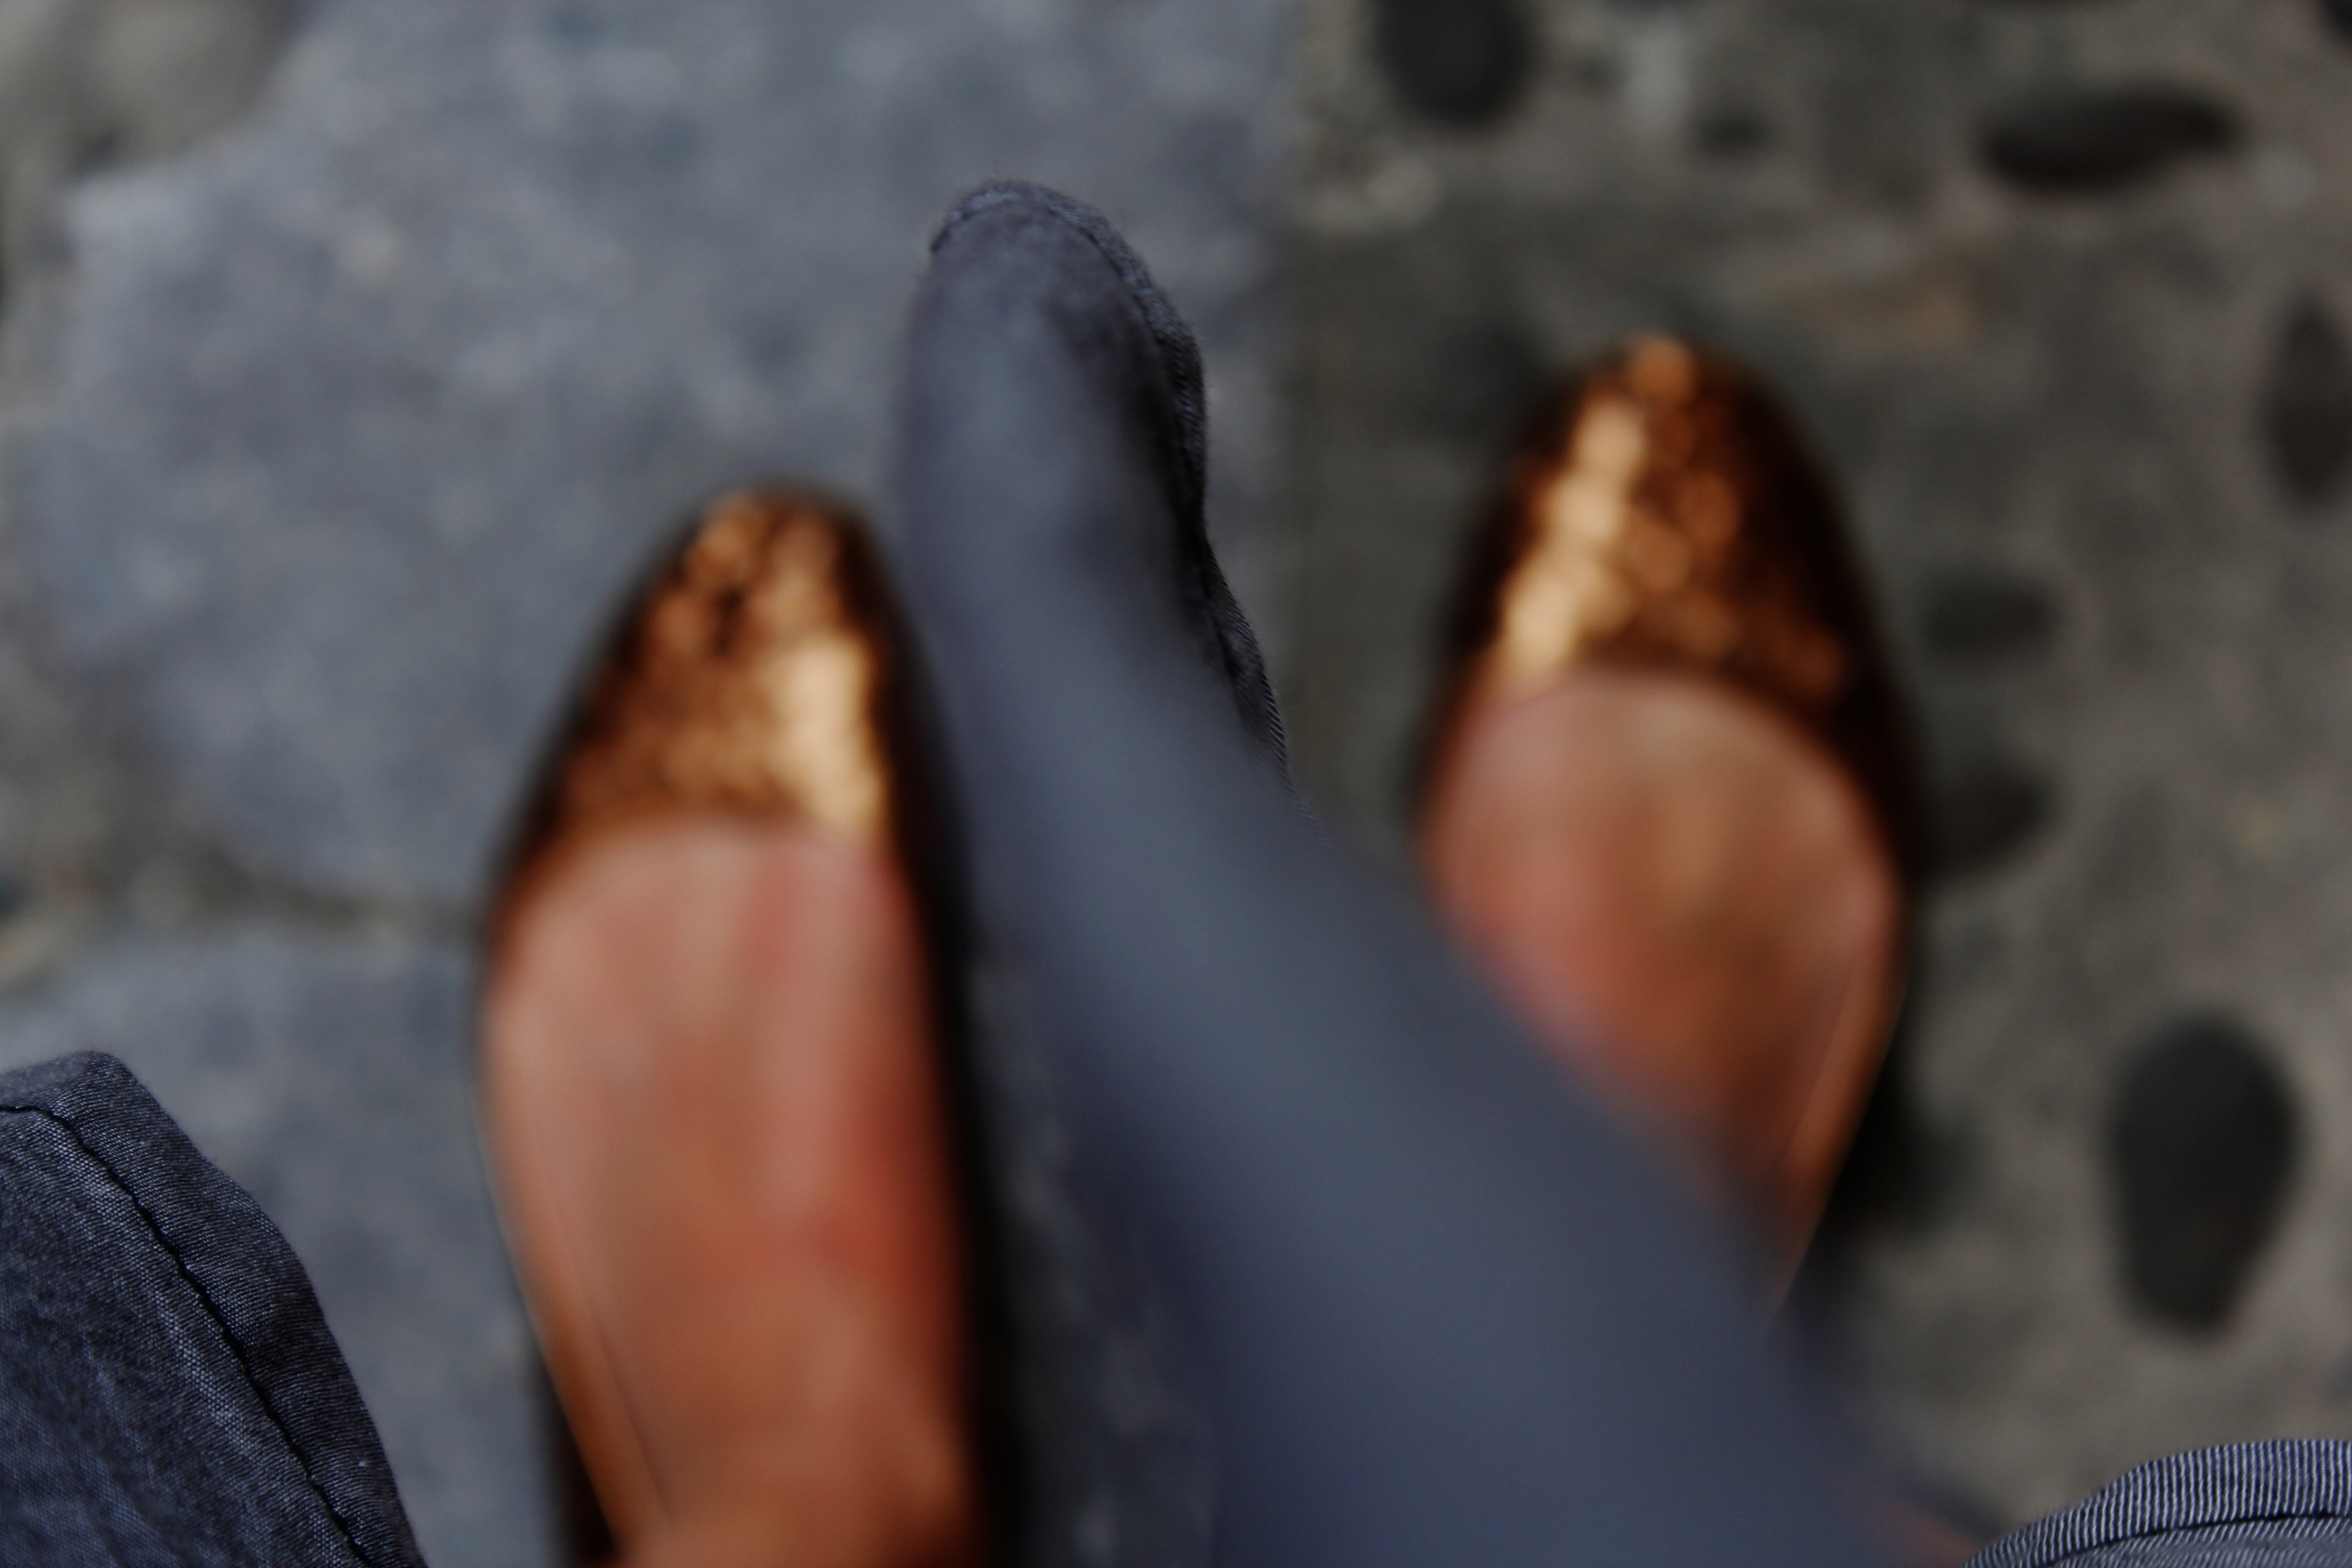
hand, leg, finger, foot, arm, nail, close up, human body